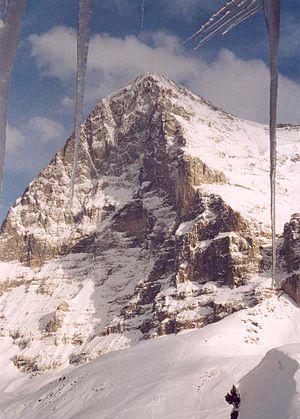
Les trois grandes faces nord des Alpes sont les faces nord des Grandes Jorasses dans le massif du Mont-Blanc, du Cervin dans les Alpes valaisannes, et de l'Eiger dans les Alpes bernoises. Gravies pour la première fois dans les années 1930, après de nombreuses tentatives et parfois des drames, elles sont restées la pierre de touche de l'alpinisme de difficulté.